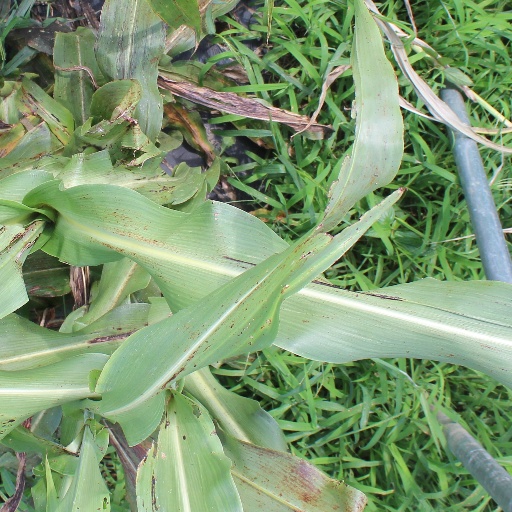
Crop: sorghum